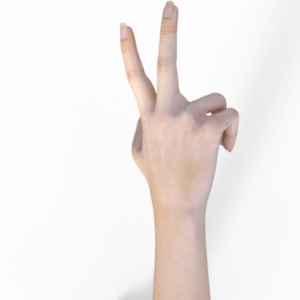
Label: scissors